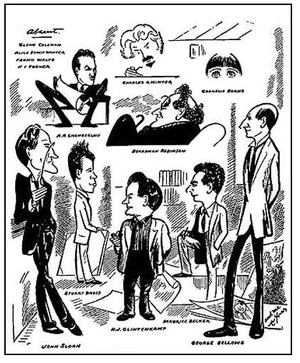
The Masses est un magazine mensuel progressiste américain, fondé en 1911 et disparu en 1917, suspendu par le gouvernement des États-Unis pour avoir ouvertement appelé au boycott de la conscription de 1917. Novateur sur le plan graphique, considéré même comme l'un des fleurons du modernisme américain, The Masses publia dans ses colonnes des penseurs socialistes comme John Silas Reed et Max Forrester Eastman. Ce dernier lança The Liberator en 1918, qui devint par la suite l'organe du Parti communiste américain.